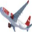
Label: airplane